Lady Liberty (tree)

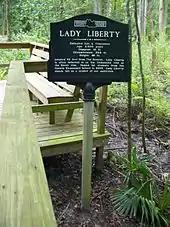
Historical marker at the base of the tree

At the time of its last recorded measurement in 2015, the tree stood 82 feet tall with a trunk circumference of 394 inches and a crown spread of 34 feet. Its dimensions do not grant it status as a Florida Champion tree of its species, but it is listed among numerous challengers.